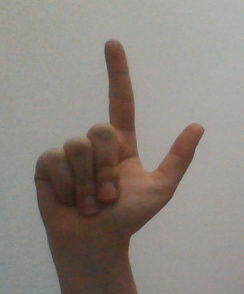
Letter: laam